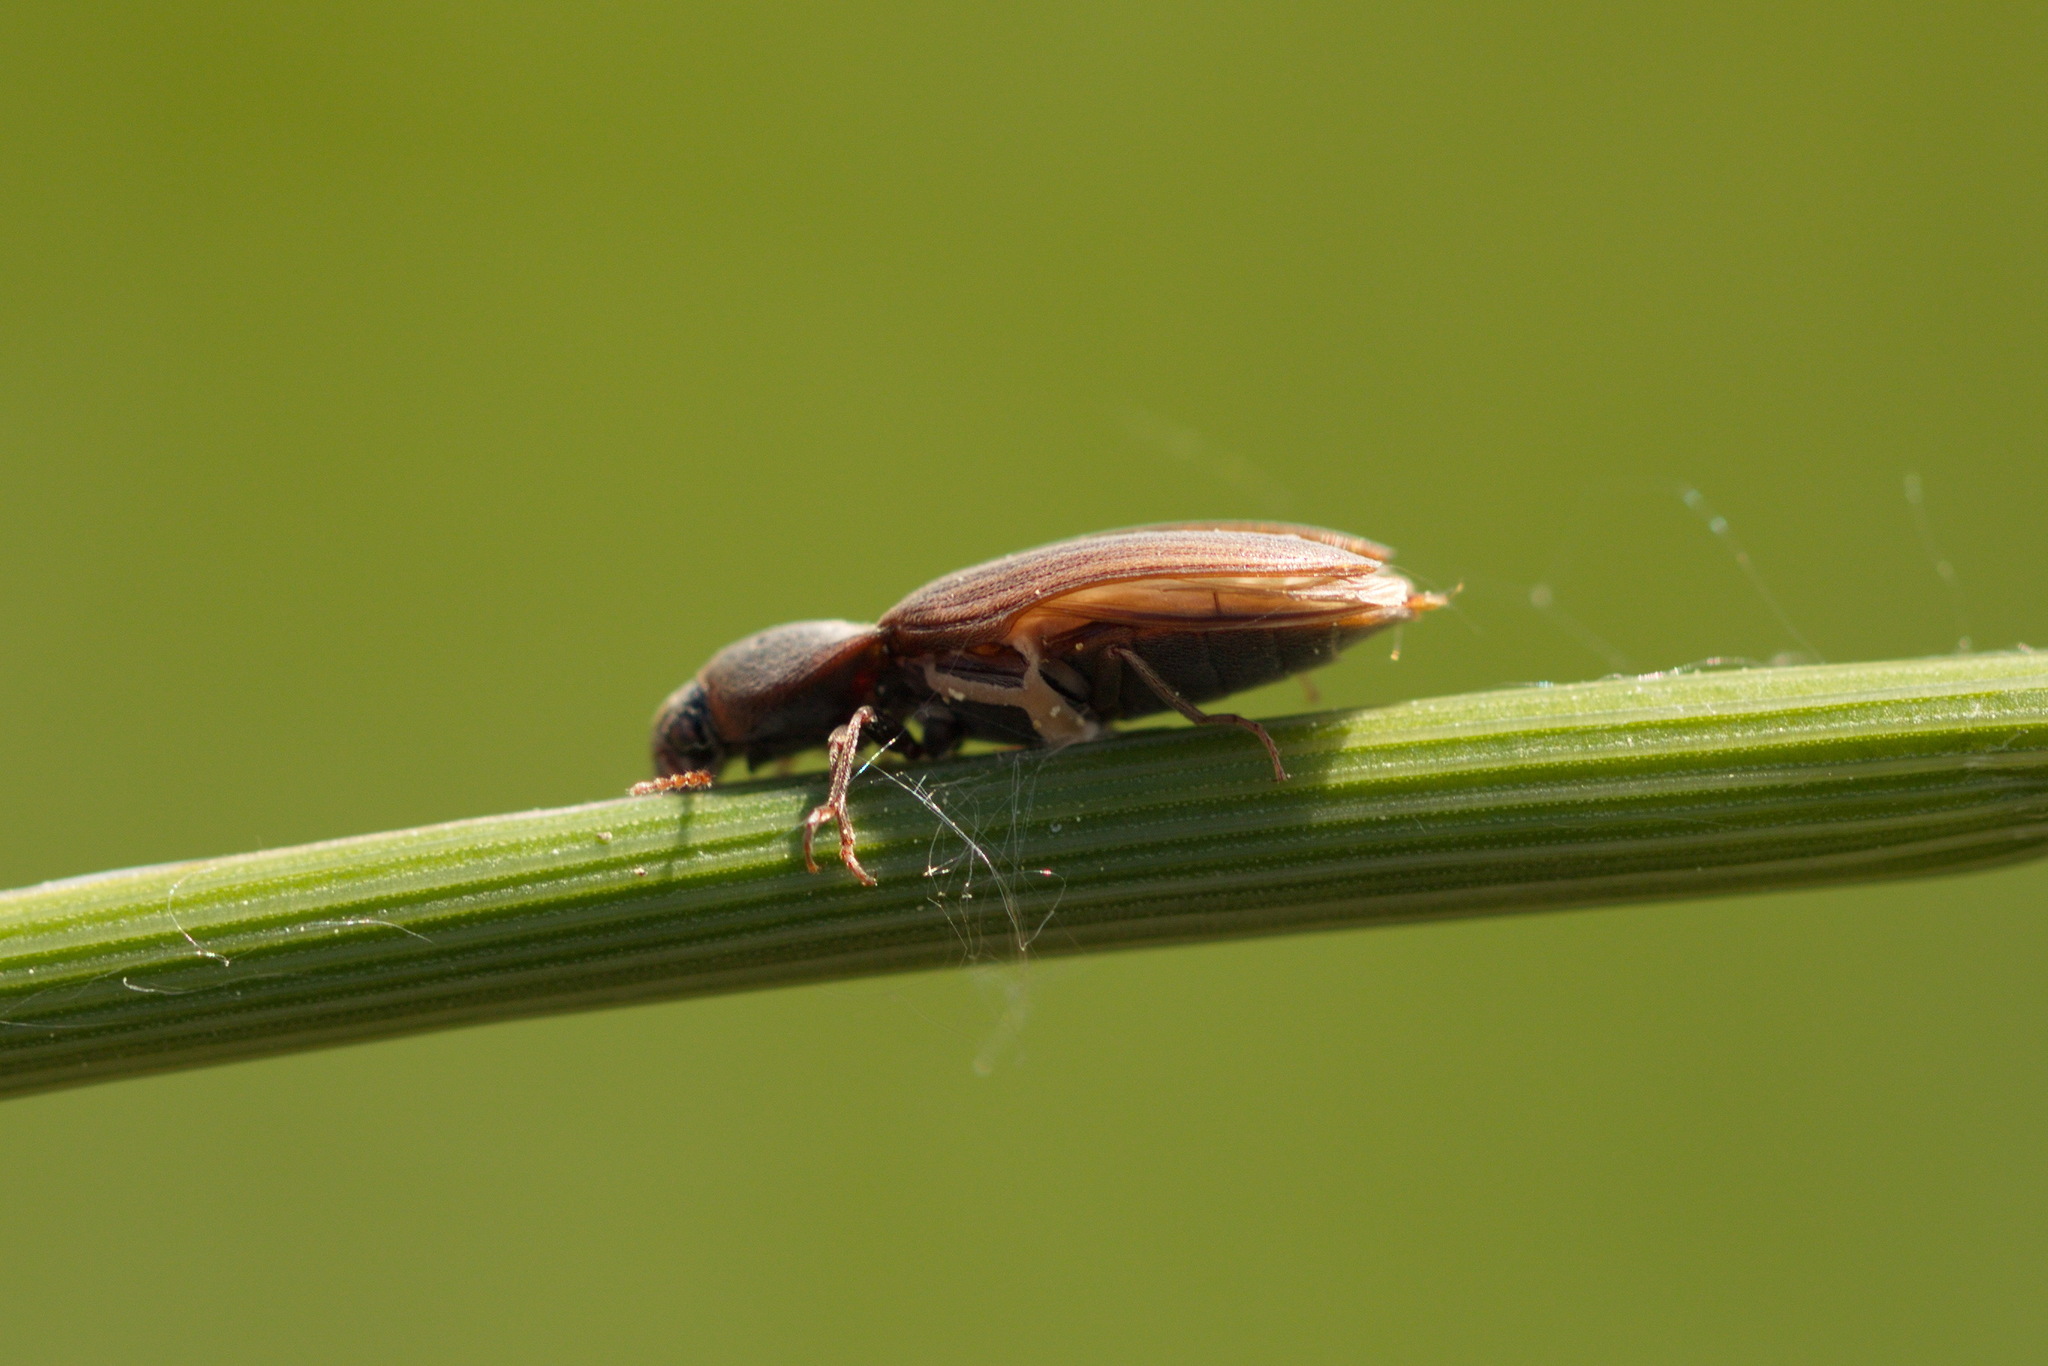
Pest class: clickbeetles_wireworms